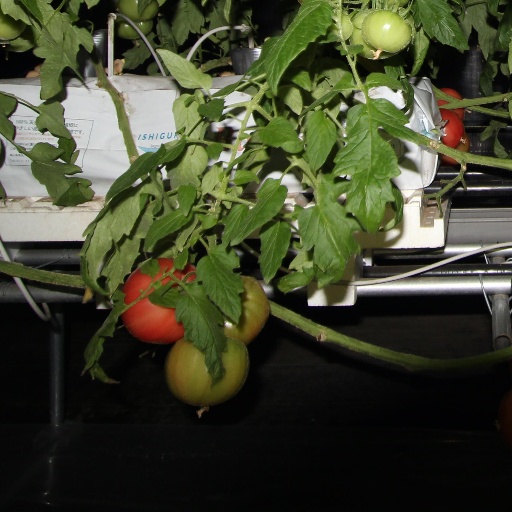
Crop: tomato